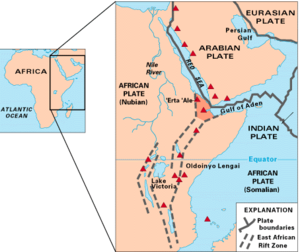
Great Rift Valley
Great Rift Valley ligger mellem den afrikanske Plade og den arabiske plade.
Great Rift Valley er en del af et meget omfattende geografisk og geologisk system af en forkastningszone og geologiske sprækkedannelser, som strækker sig over næsten 6.000 km fra det nordlige Syrien gennem Jordan-dalen, Det Røde Hav og videre gennem Østafrika til den centrale del af Mozambique.